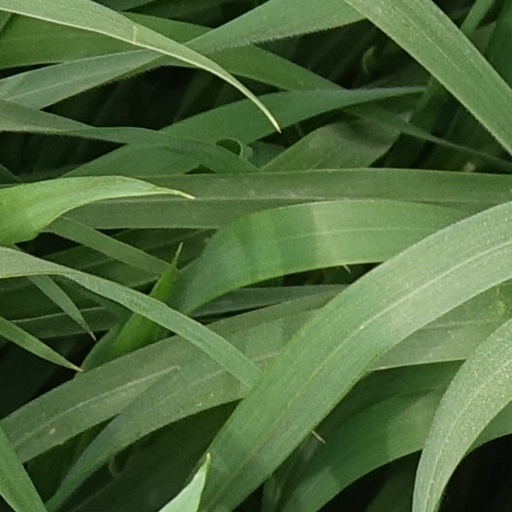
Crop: wheat